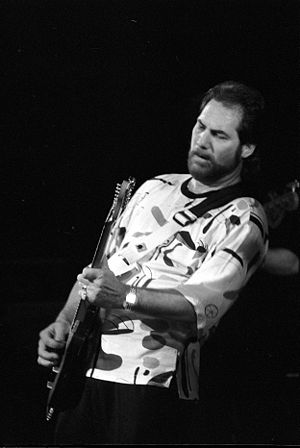
Steve Cropper / Tiden efter Stax
Steve Cropper i 1990
Steven Lee Cropper er en amerikansk guitarist, sangskriver og musikproducer. Han er bedst kendt som værende guitaristen i den faste gruppe af studiemusikere Booker T. & the M.G.'s, der indspillede for pladeselskabet Stax Records og spillede backing for bl.a. Otis Redding, Sam & Dave, Carla Thomas, Rufus Thomas og Johnnie Taylor. Cropper producerede flere af indspilningerne, ligesom han var med til at skrive flere af sangene.